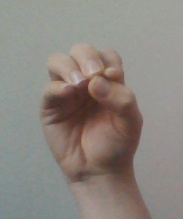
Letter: ha